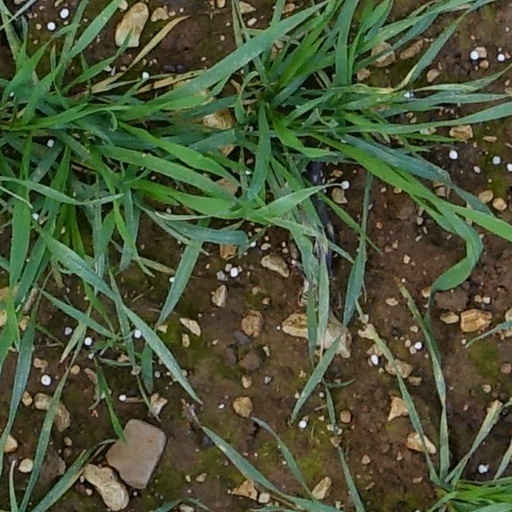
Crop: wheat